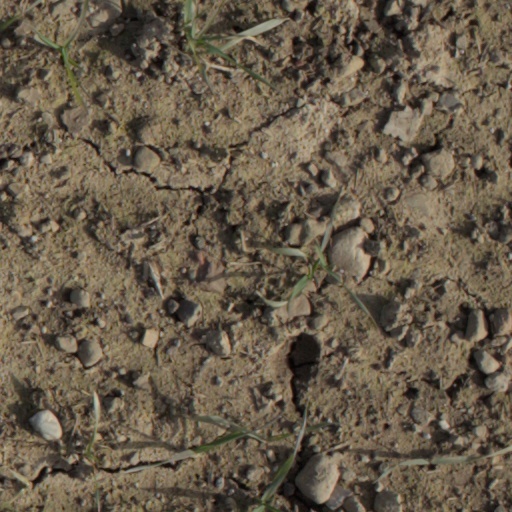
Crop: wheat